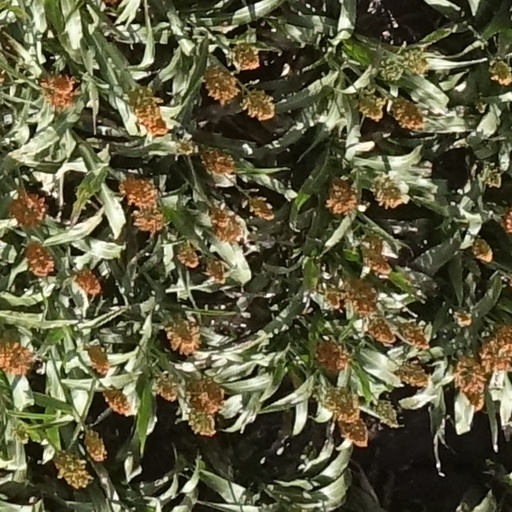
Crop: sorghum